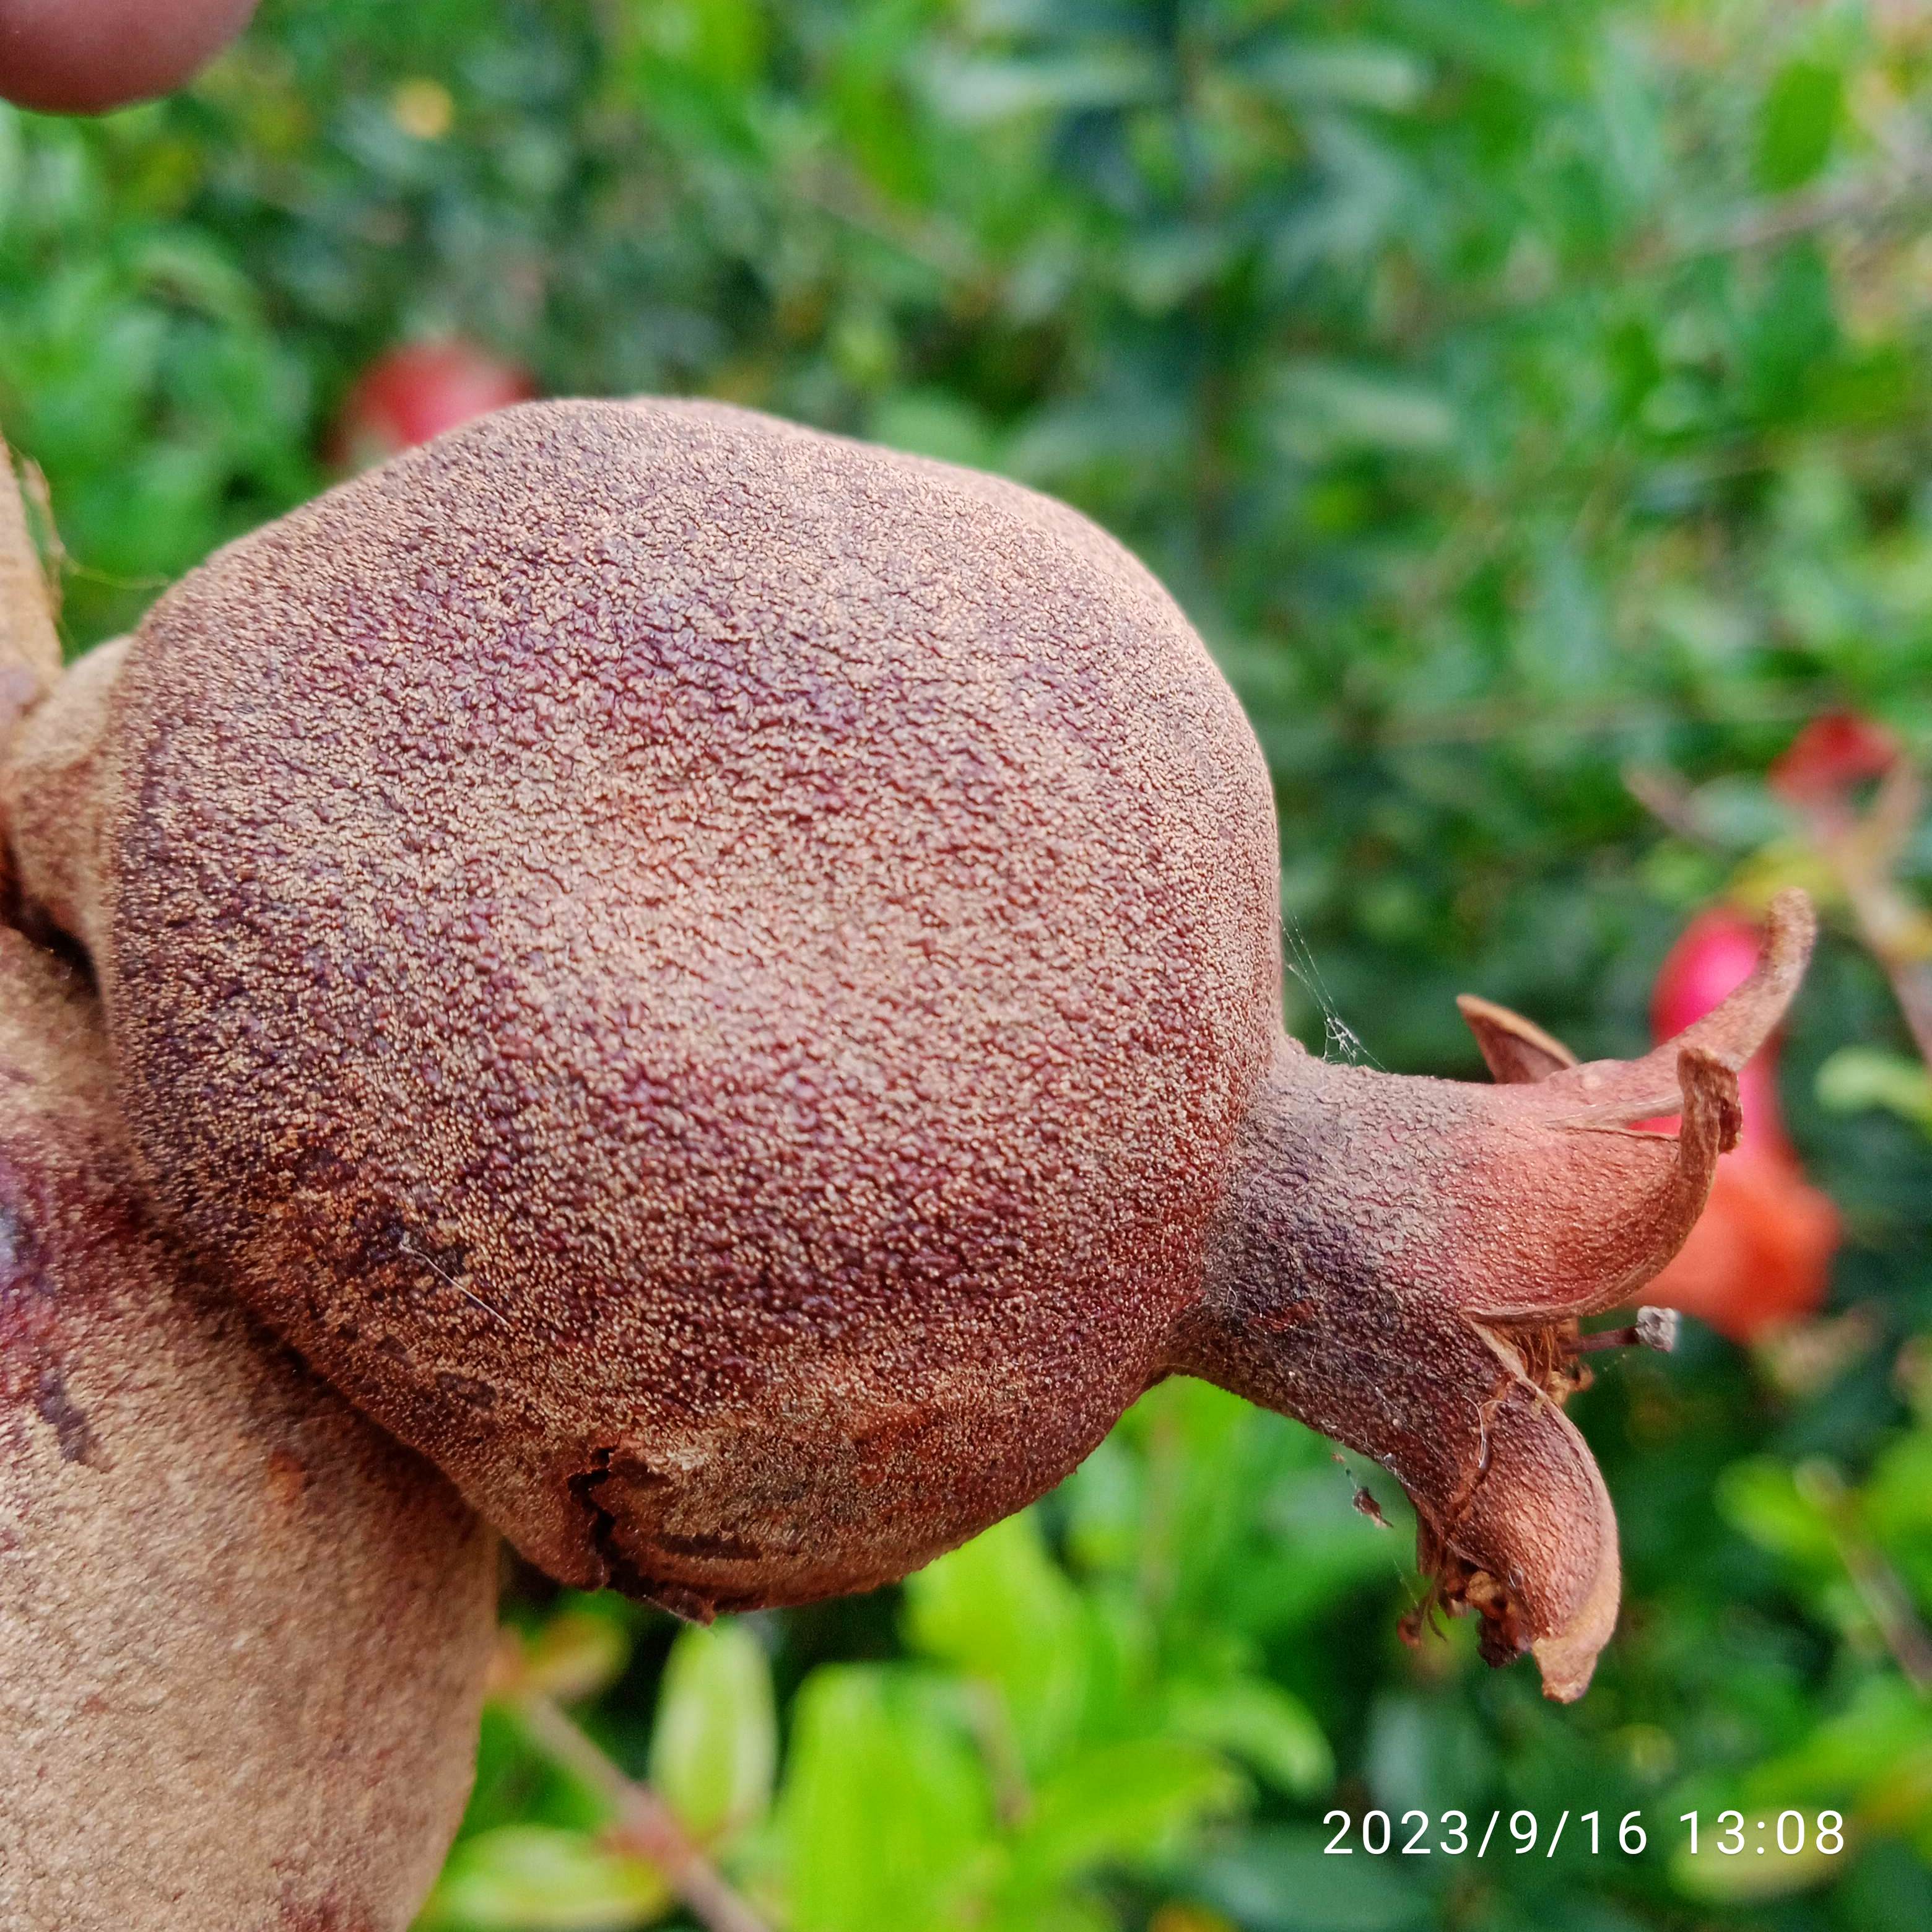
Label: Alternaria